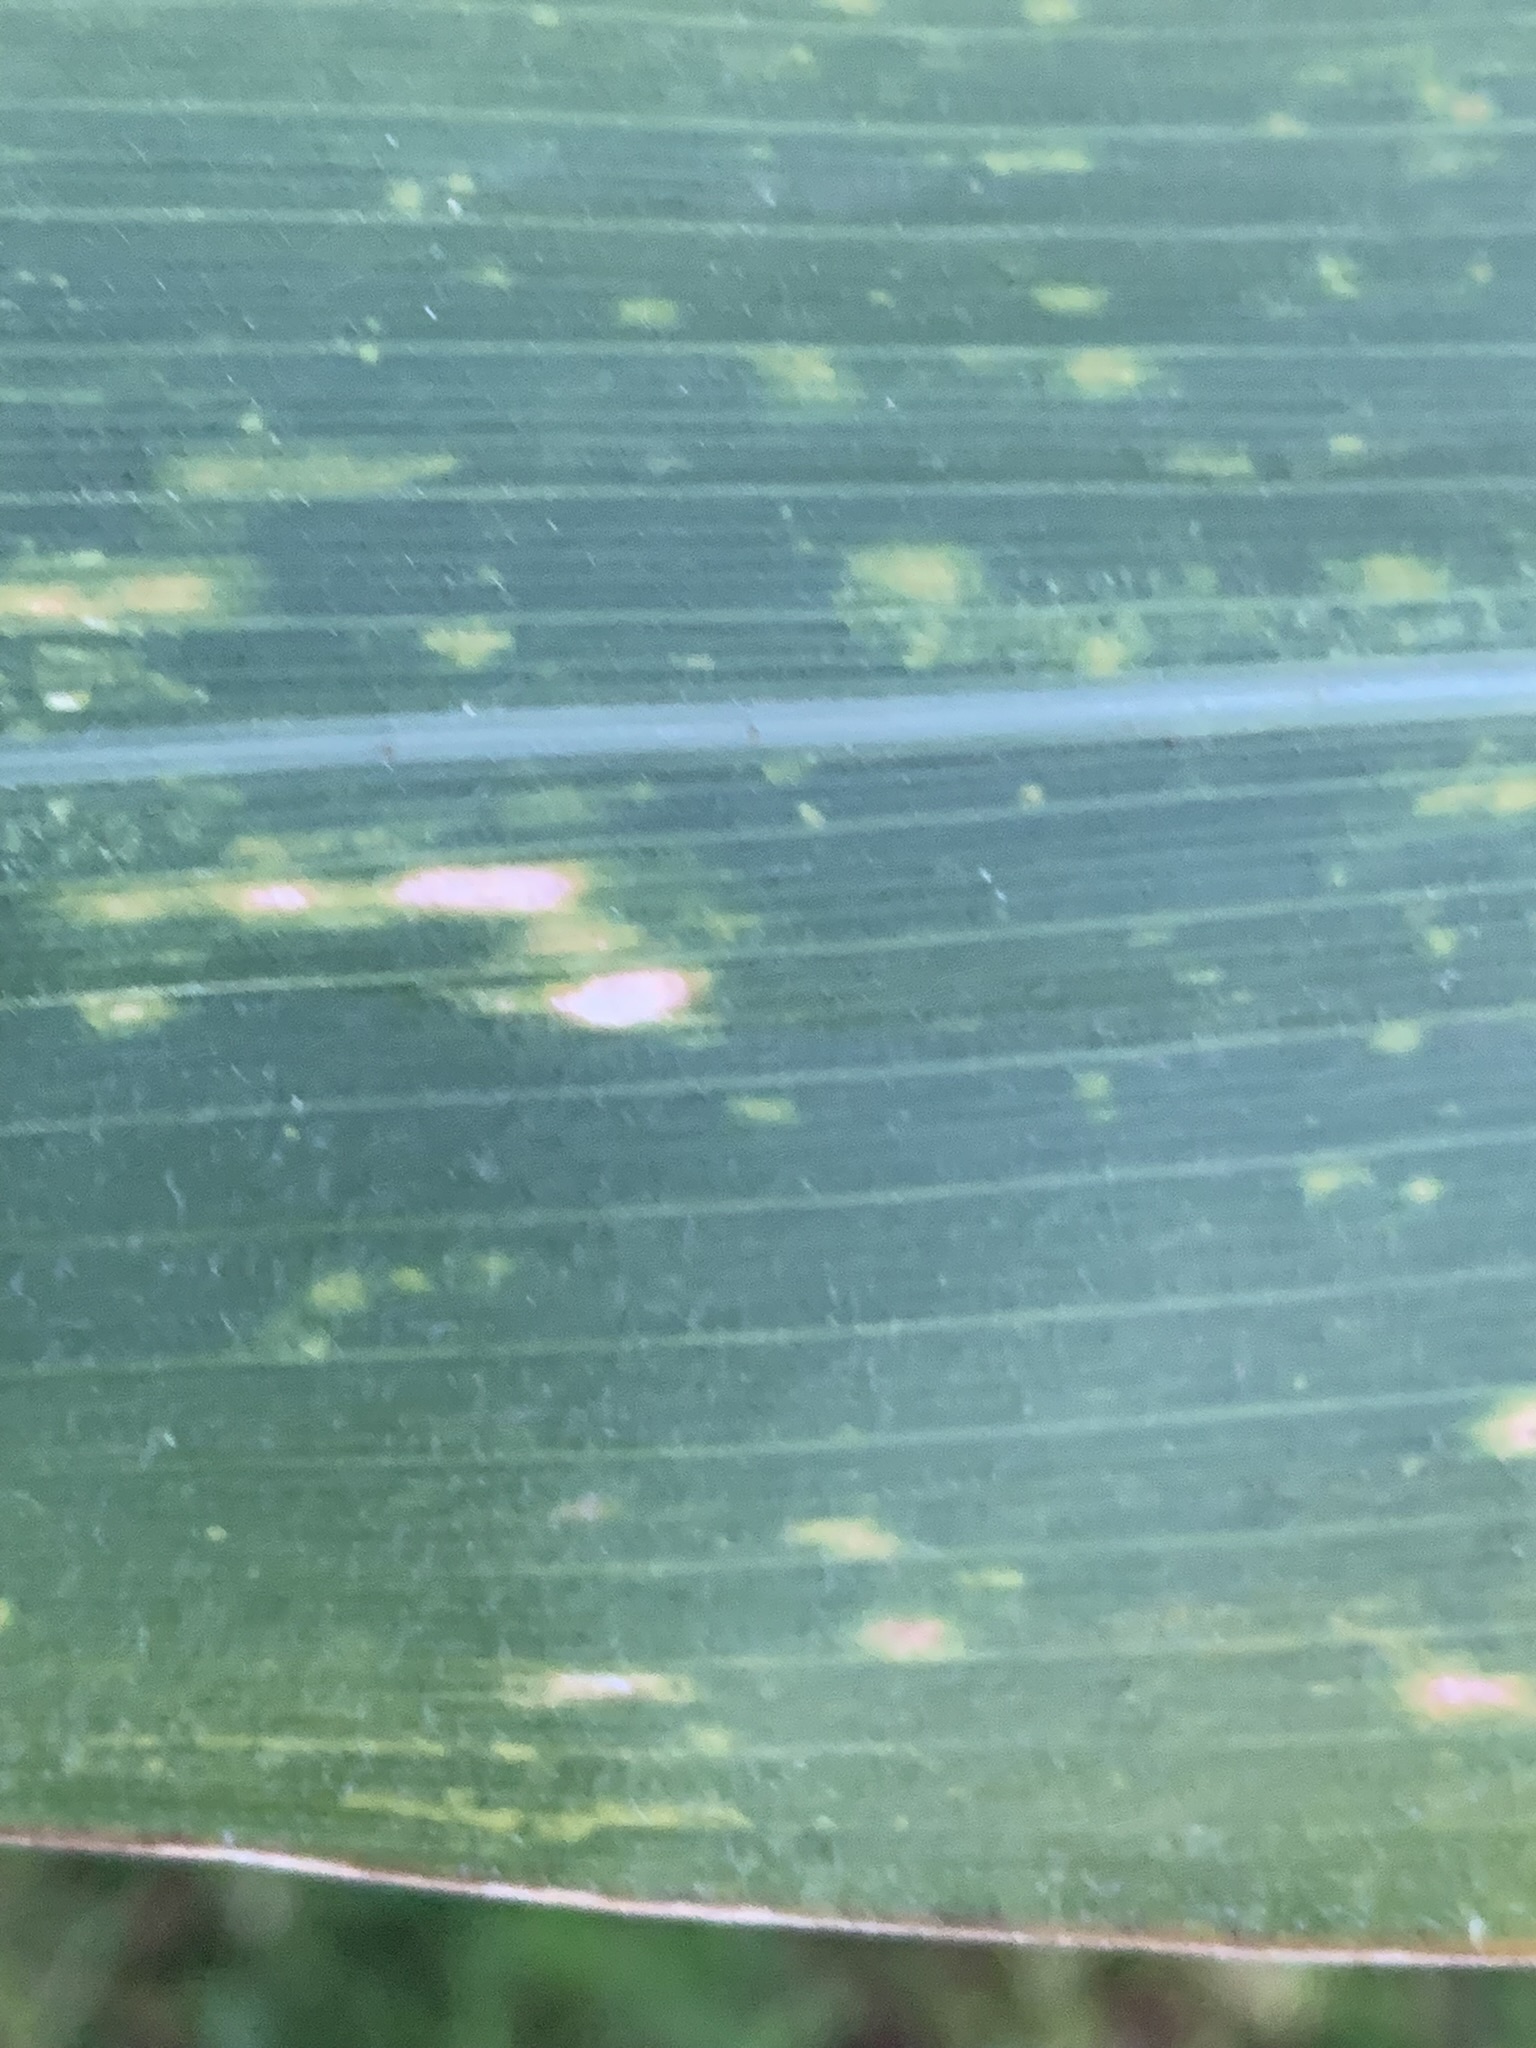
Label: MLN